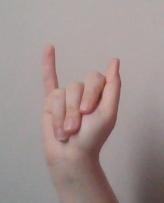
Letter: meem